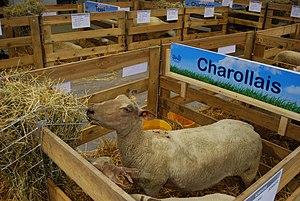
Vue de la Foire agricole de Libramont, dans le Luxembourg belge (82e édition en 2016).